Stralsund (region)

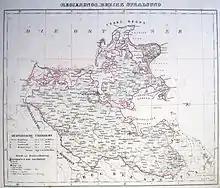

The "Regierungsbezirk of Stralsund" was formed in 1818 as one of three Pomeranian government districts. It covered Swedish Pomerania (New Hither Pomerania [aka New Western Pomerania] and Rügen) which had fallen to Prussia in 1815. The special legal position of this territory was the reason for the creation of what was then the smallest government region in the whole of Prussia. Unlike the rest of the Province of Pomerania, neither General Prussian State Law nor the laws and ordinances of the so-called Stein-Hardenberg reforms (such as the Local Government Act of 1808), as they were called at the time, applied here. An alignment of the legal position was only gradually achieved in the second half of the 19th century, and was largely completed on the introduction of the Civil Code (BGB) in January 1900. But in some areas, special legal forms continued to exist, a situation that was unlike anywhere else in Prussia and Germany and which even went back to the time of Swedish rule, for example, the so-called "". As a result, the , which moved from Wismar via Stralsund to Greifswald in 1802/03, still operated under this name when seated in Greifswald and continued as the final arbiter of proper jurisdiction for the region until 1848.